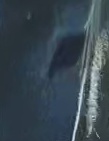
Face region: eyes (orbital_tightening_and_eye_area)
Pain indicator: not_present